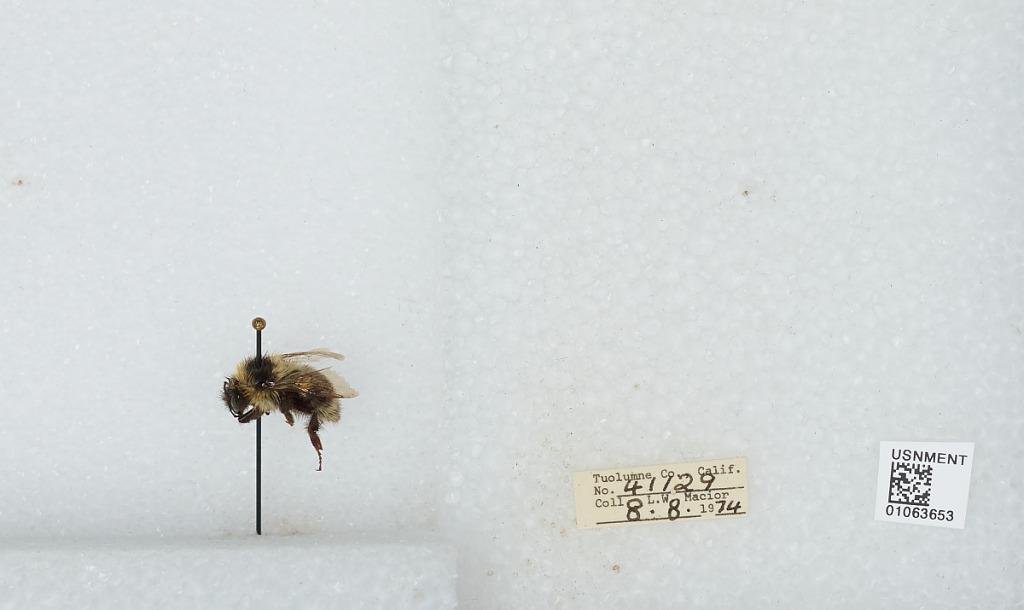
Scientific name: Bombus bifarius nearcticus
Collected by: L. Macior
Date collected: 1974-8-8
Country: United States
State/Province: California
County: Tuolumne
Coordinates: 38.02, -119.93